The Adventures of Raggedy Ann and Andy

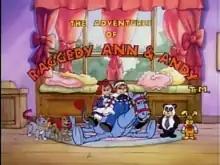
Title card

The Adventures of Raggedy Ann and Andy is an American animated television series that aired on CBS from September 17 to December 24, 1988. Based on the dolls Raggedy Ann and Andy by Johnny Gruelle, the series was produced directly by CBS in honor of the 70th anniversary of the characters. The series was cancelled in 1989, although CBS aired reruns during the 1989–90 television season, and in August 1991 when "Pee-Wee's Playhouse" was shelved.